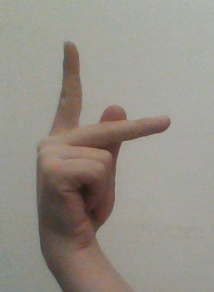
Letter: dha